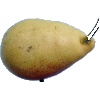
Label: Pear 2